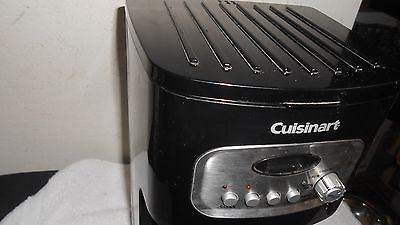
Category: coffee maker